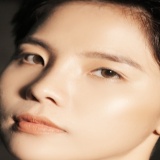
ca sĩ Cát Tường